Nathu La

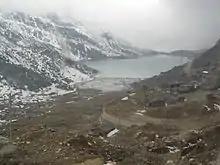
Lake Tsomgo near Nathu La.

After the People's Republic of China took control of Tibet in 1950 and suppressed a Tibetan uprising in 1959, the passes into Sikkim became a conduit for refugees from Tibet. During the 1962 Sino-Indian War, Nathu La witnessed skirmishes between soldiers of the two countries. Shortly thereafter, the passage was sealed and remained closed for more than four decades.